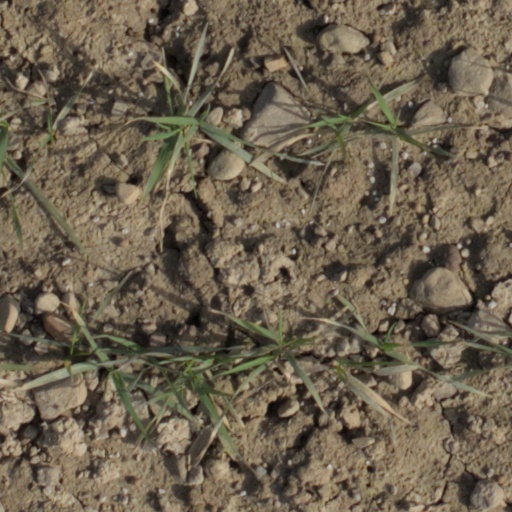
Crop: wheat